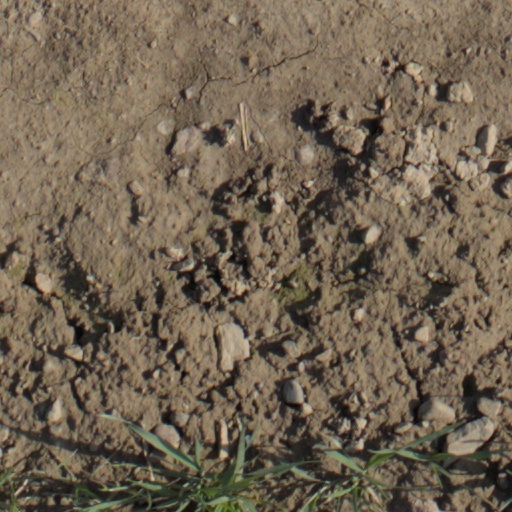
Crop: wheat